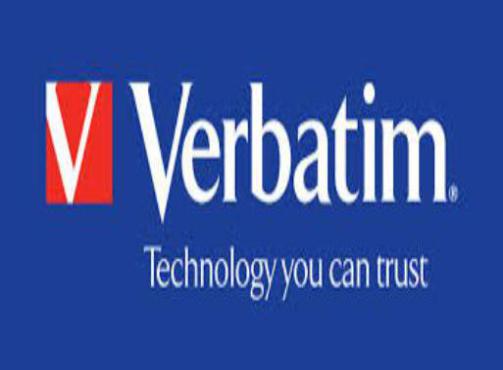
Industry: Necessities